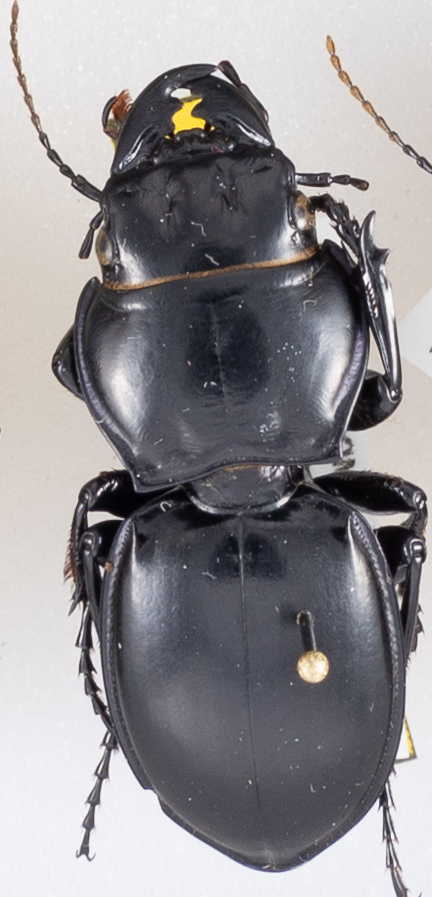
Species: Pasimachus californicus
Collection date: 2019-10-02
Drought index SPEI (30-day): -0.54
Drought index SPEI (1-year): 2.09
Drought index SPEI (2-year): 1.13